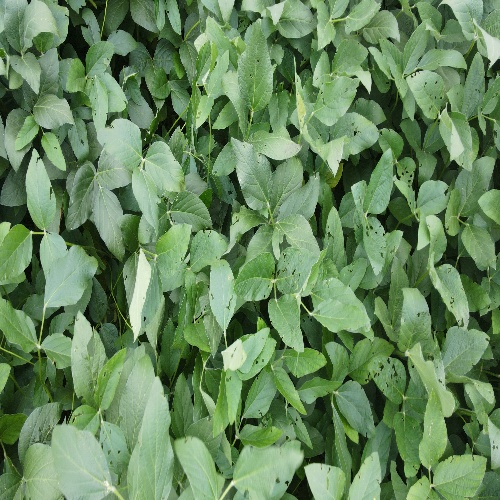
Label: Diabrotica_speciosa